Patrick Kelly (Irish politician)

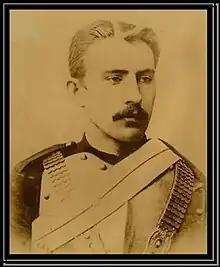
Kelly in 1900

Patrick Michael Kelly (10 August 1875 – 20 November 1934) was an Irish soldier, farmer and politician. He was a member of the Irish Free State Oireachtas as a Teachta Dála (TD) for the Clare constituency from 1927 to 1932.